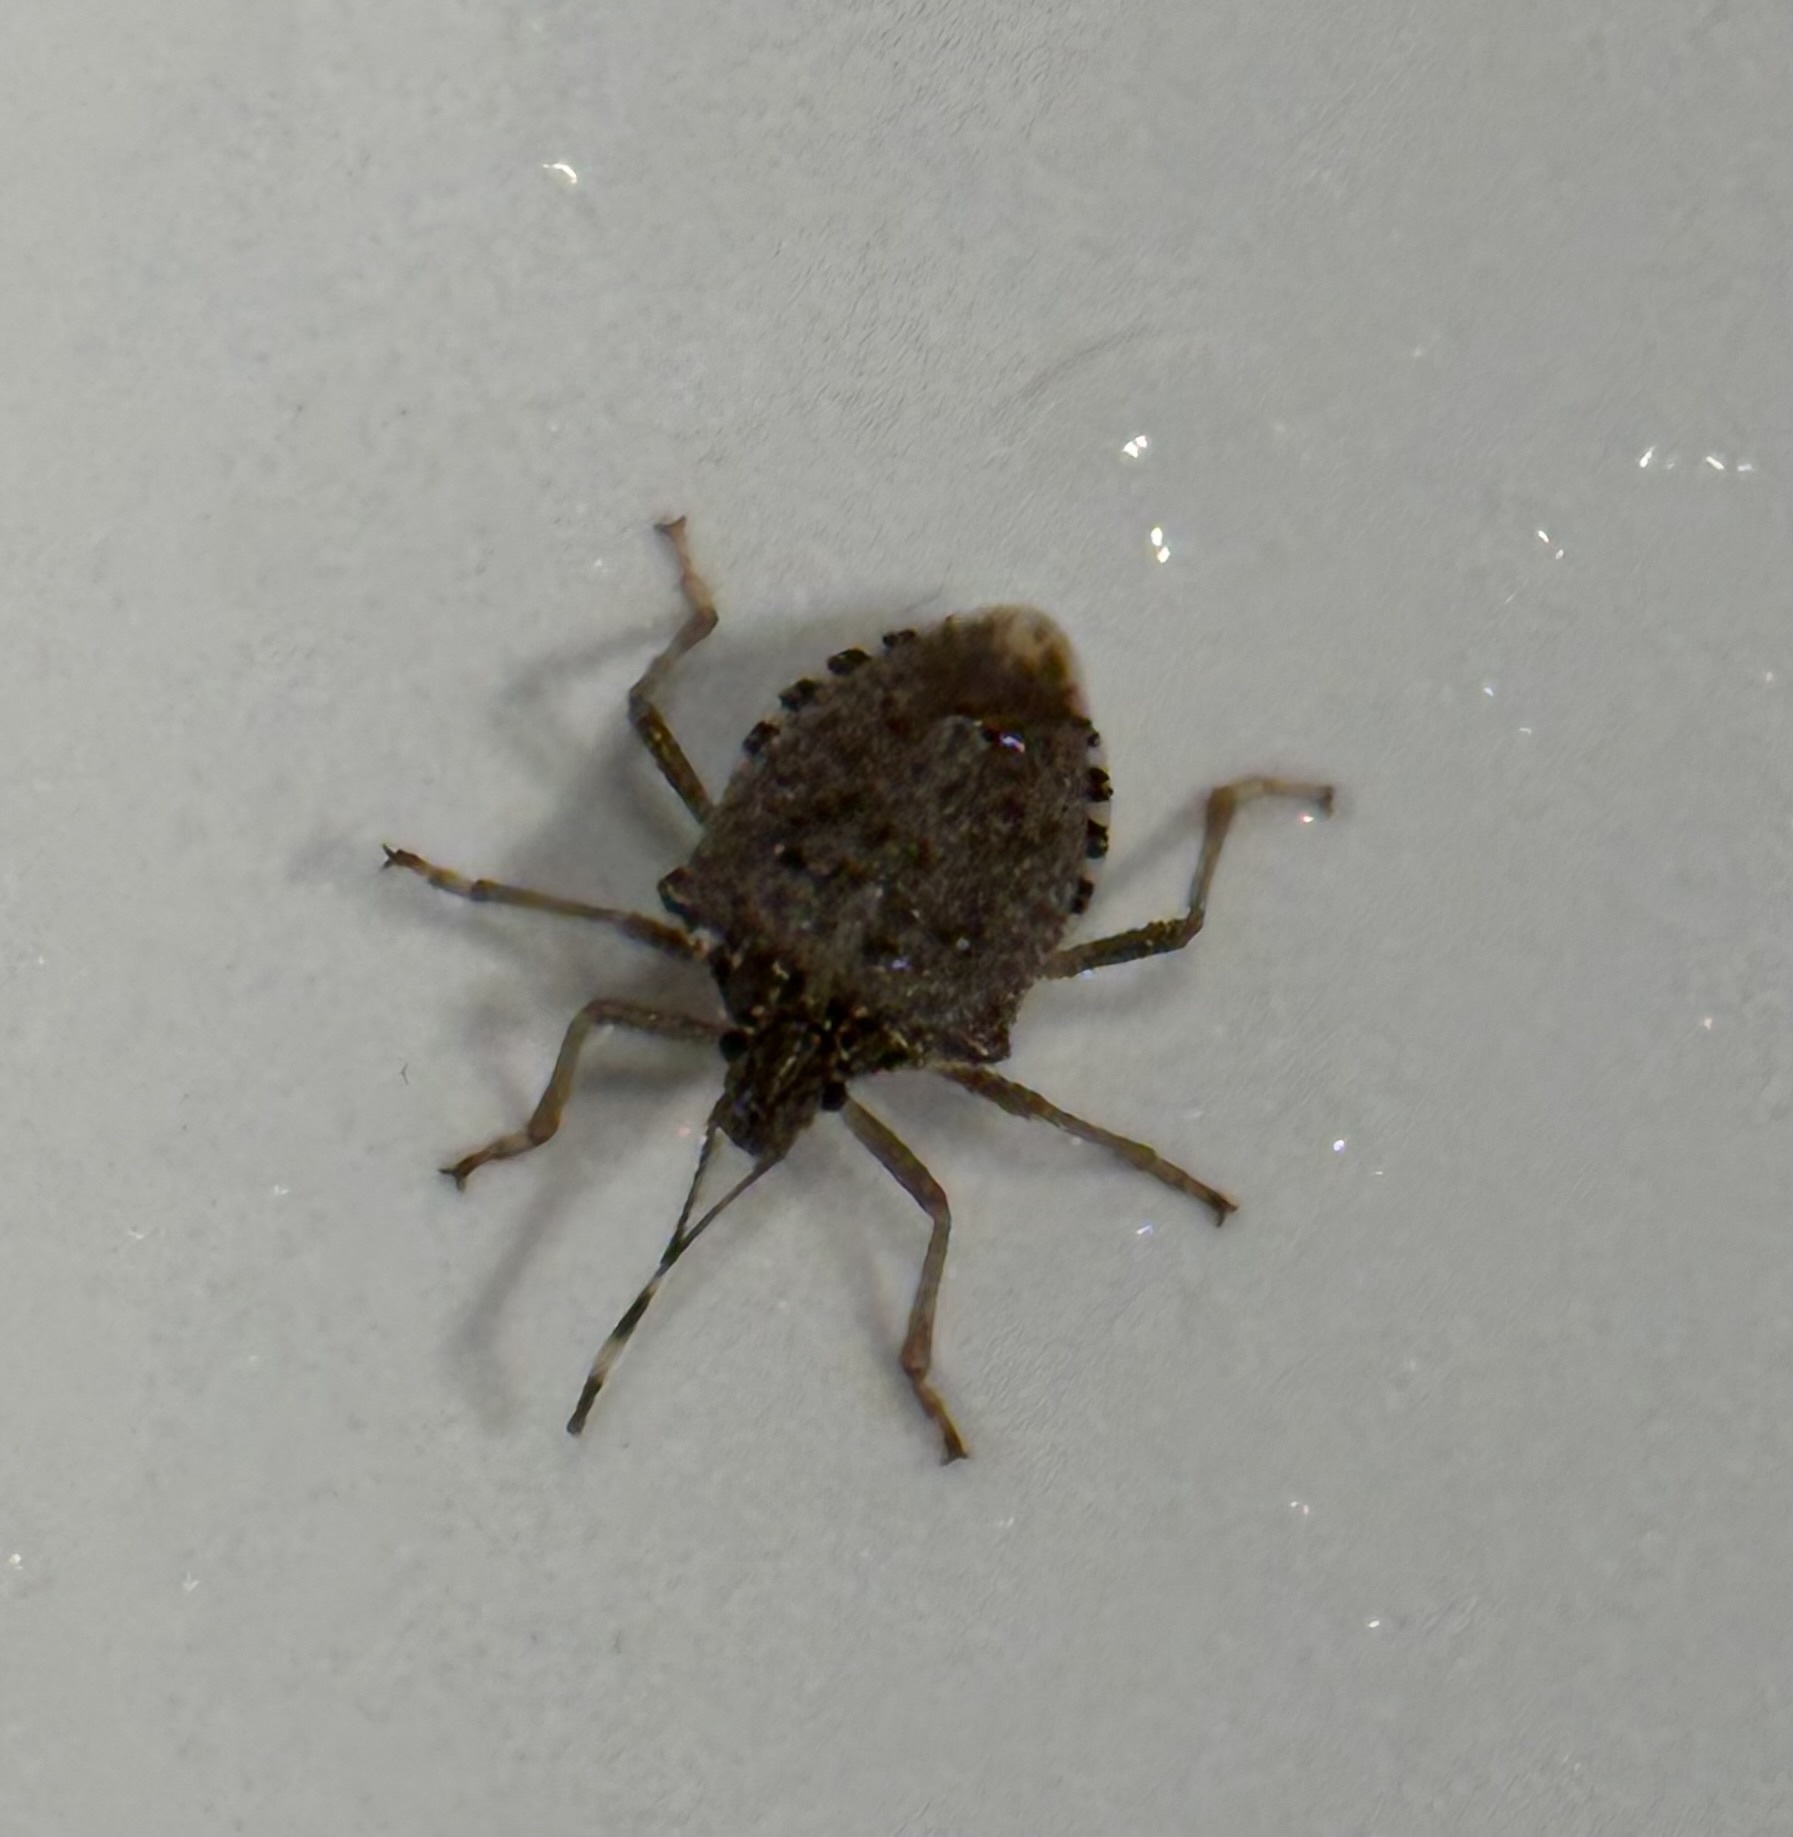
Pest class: stink_bug